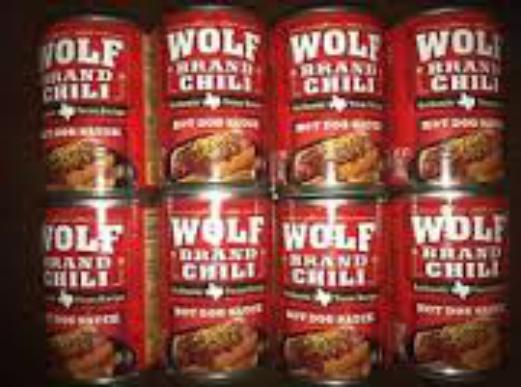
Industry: Food